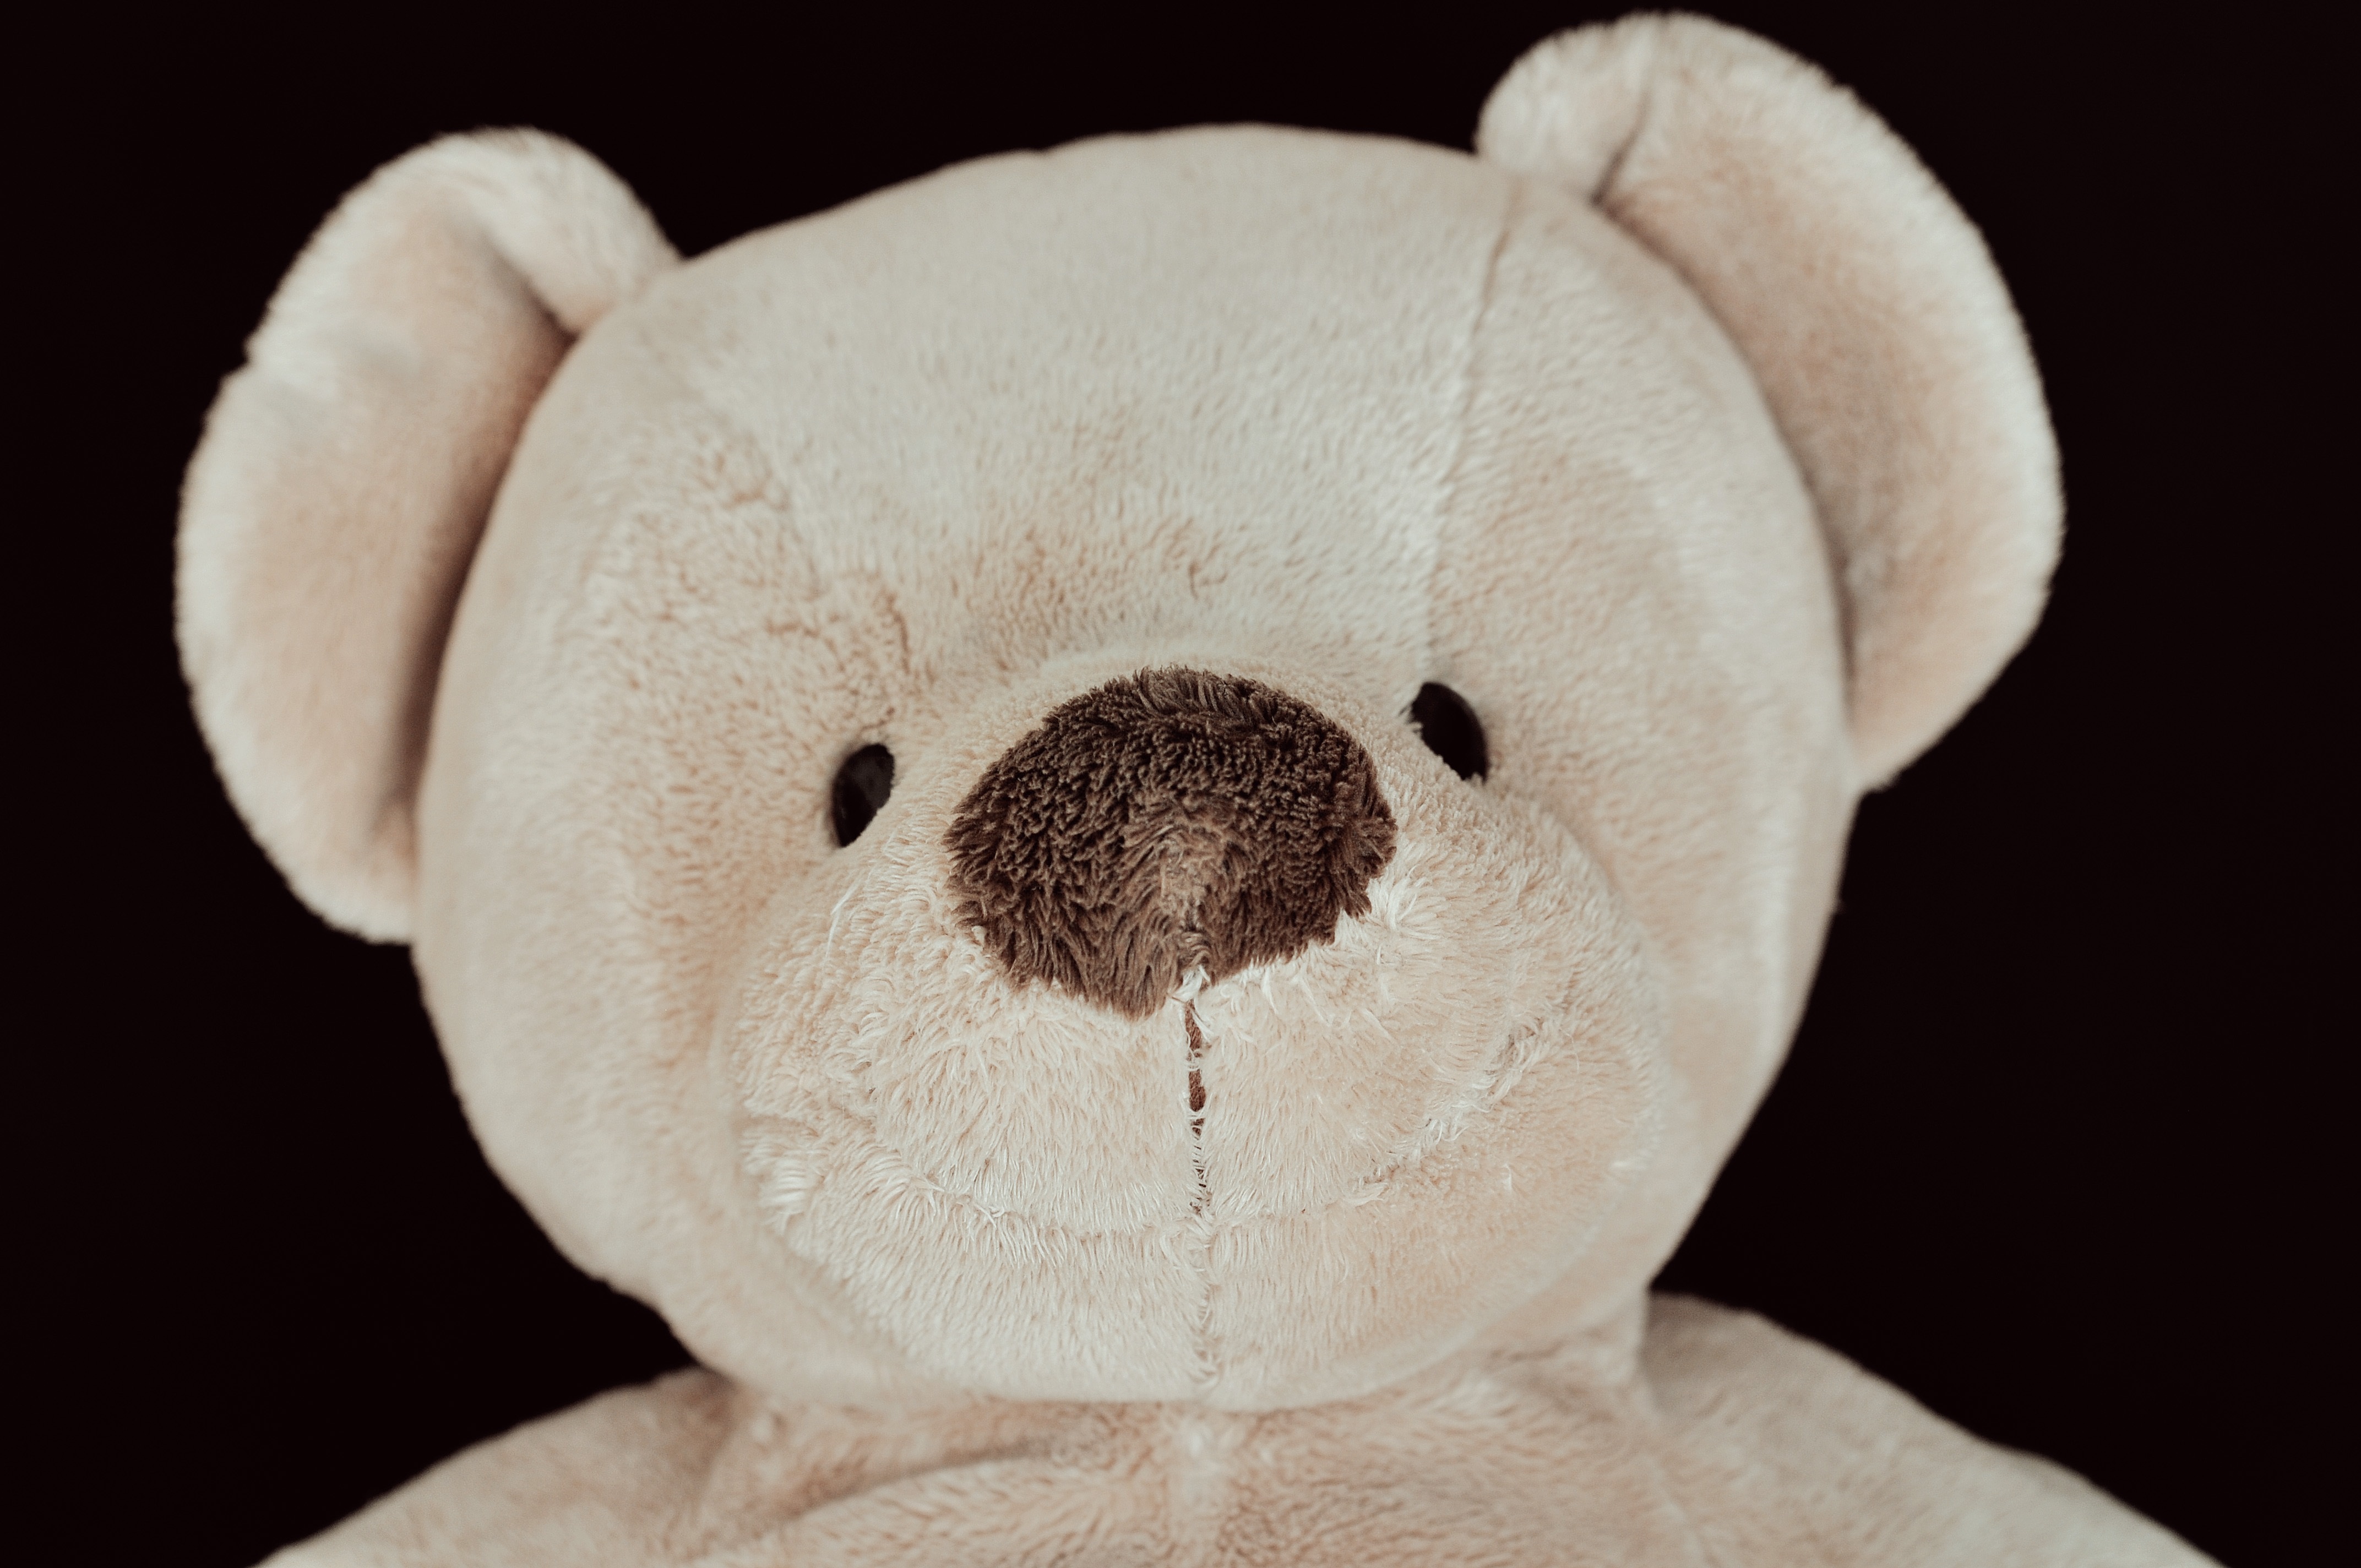
white, mouse, cute, bear, portrait, mammal, close, toy, material, teddy bear, close up, textile, skin, soft, plush, stuffed animal, teddy, soft toy, stuffed toy